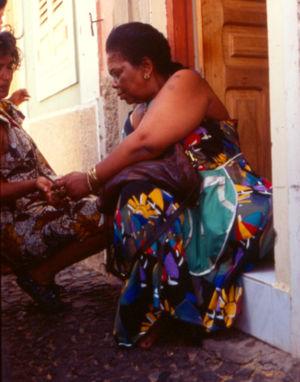
São Vicente est la seconde île la plus peuplée des îles du Cap-Vert. Elle se trouve dans le groupe des îles de Barlavento, au nord-est de l'archipel. Le canal de Saint-Vincent la sépare de l'île voisine, l'île de Santo Antão.